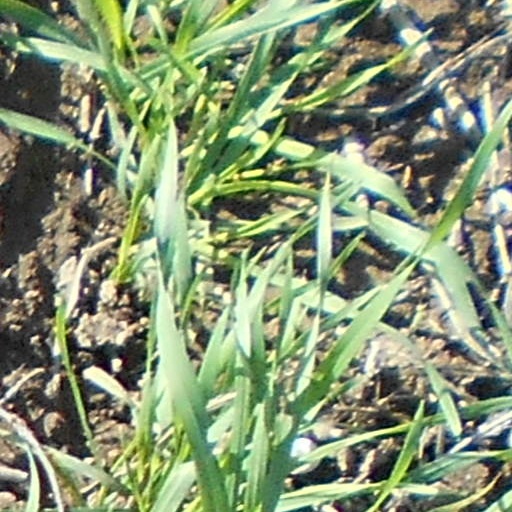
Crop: wheat